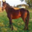
Label: horse